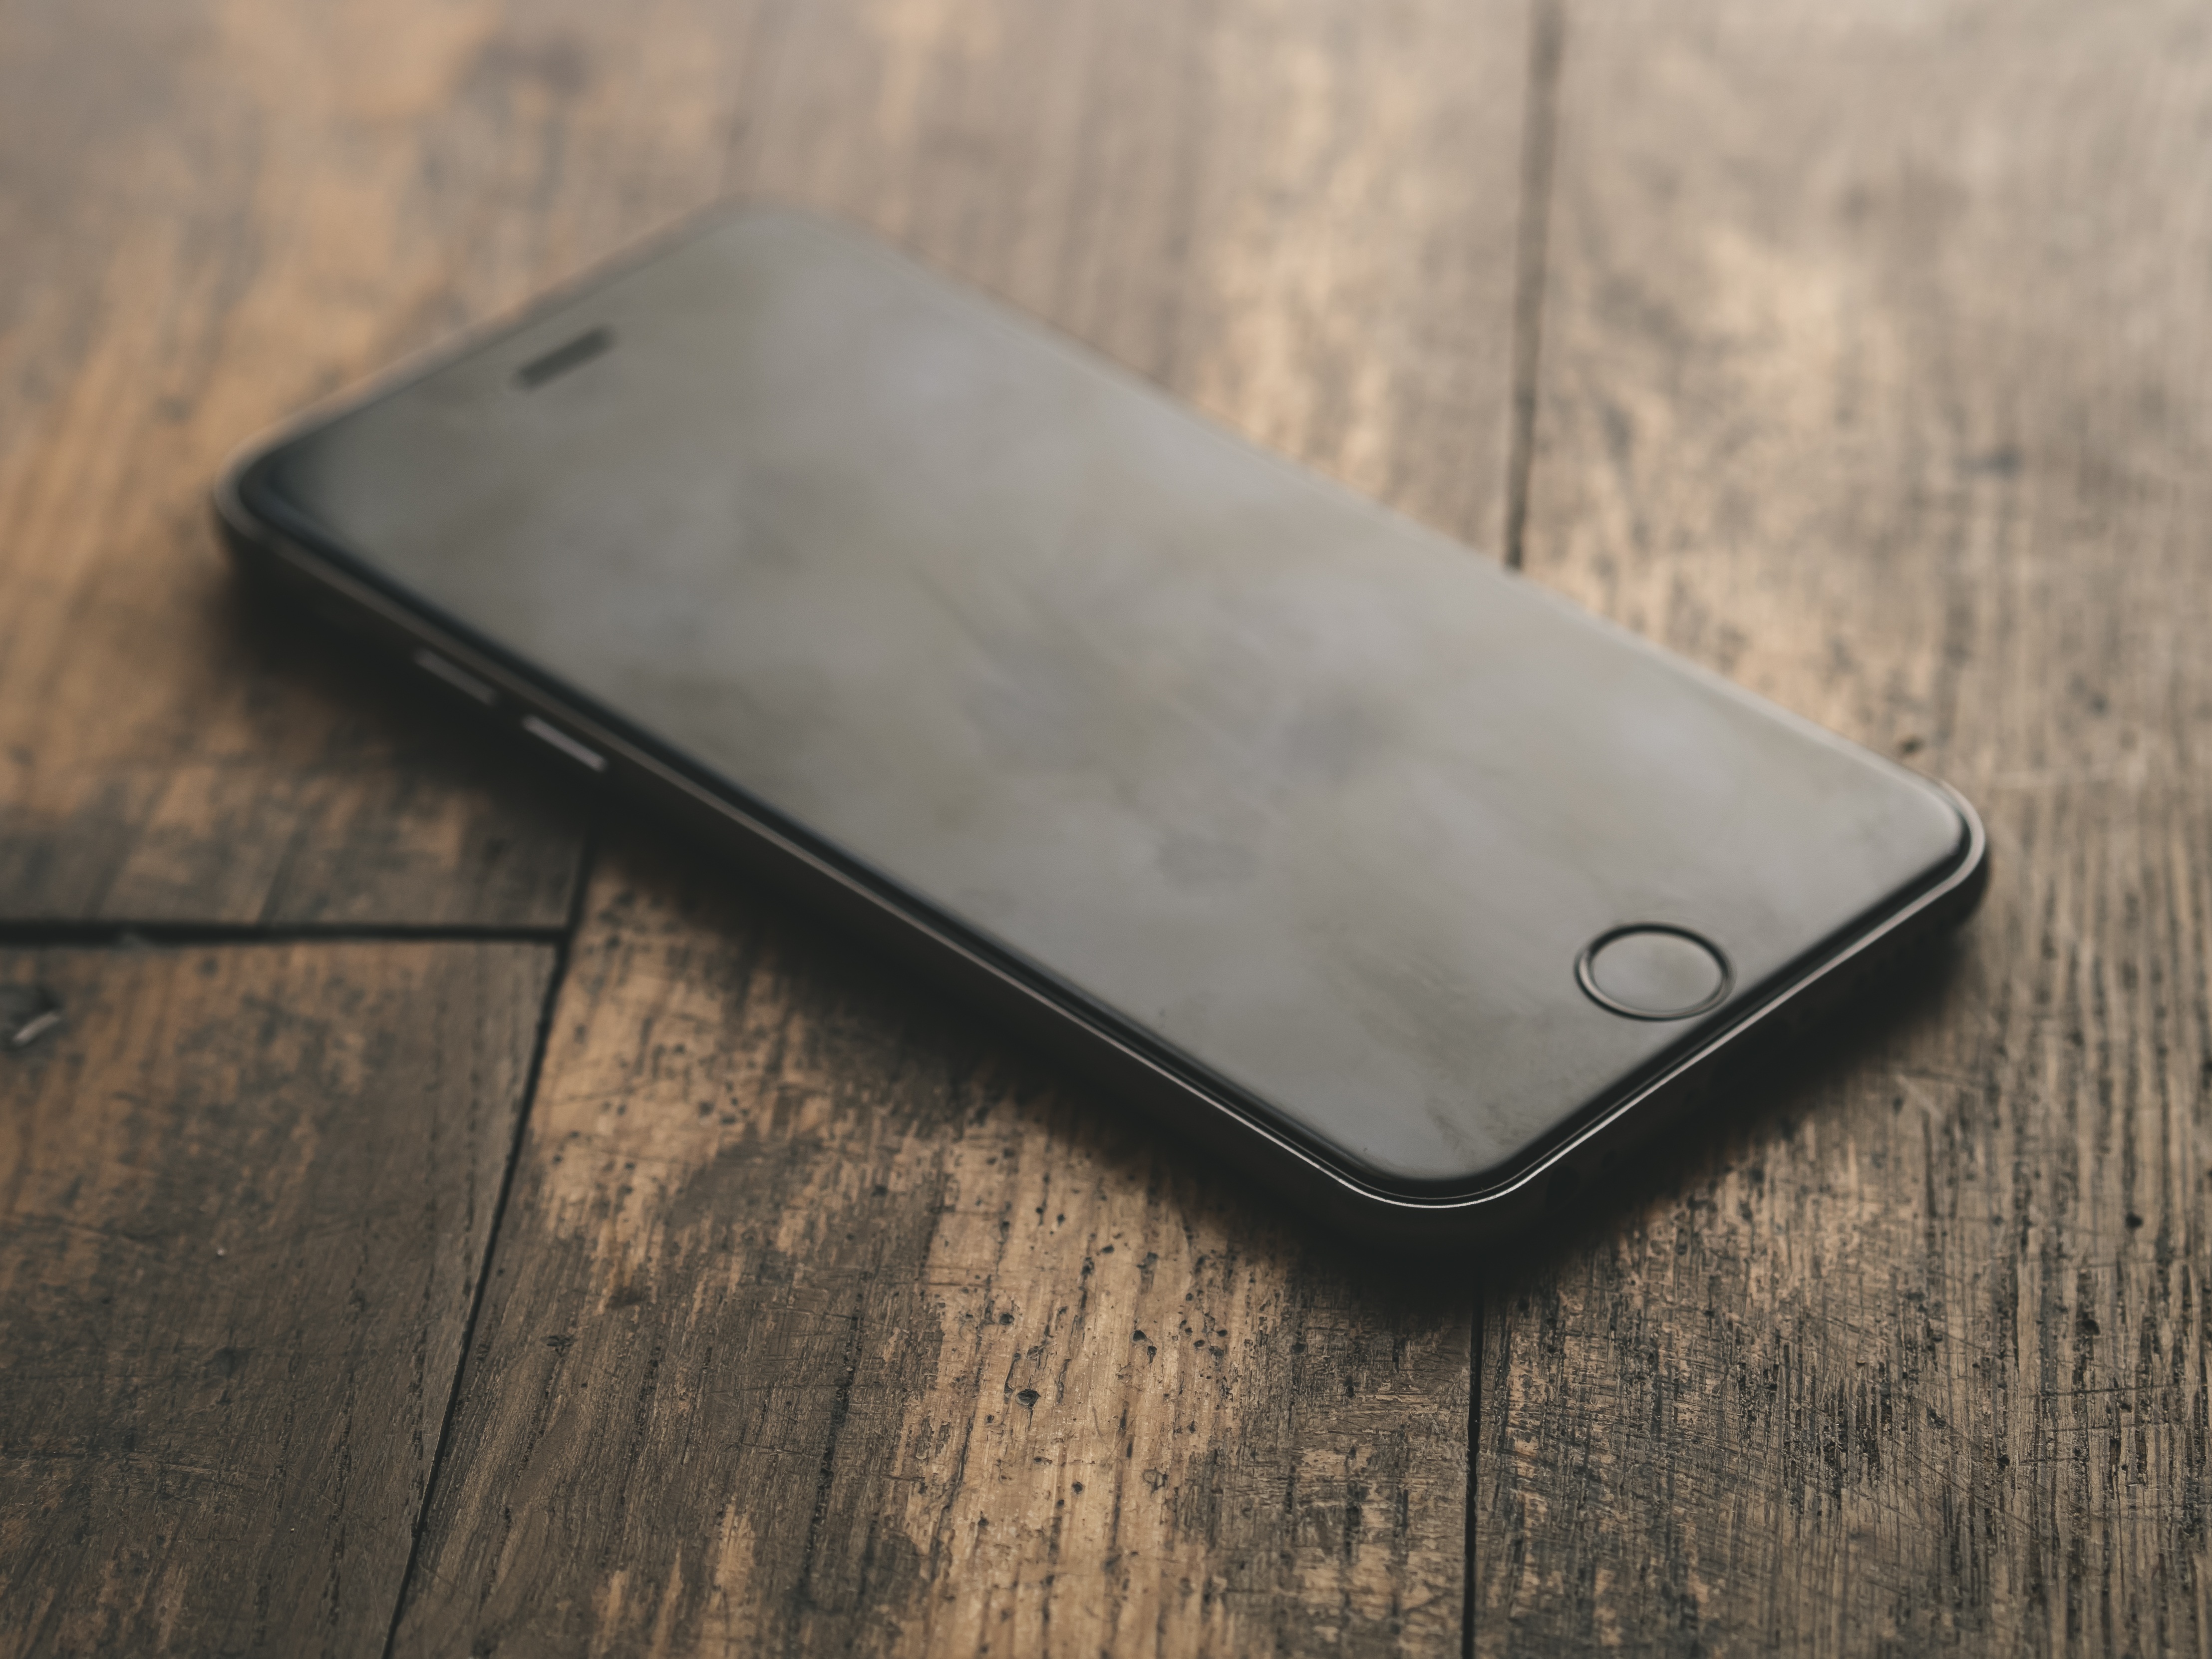
iphone, desk, smartphone, mobile, screen, table, wood, technology, white, leather, texture, old, isolated, phone, space, metal, telephone, communication, gadget, empty, business, black, mobile phone, modern, material, device, blank, background, display, wooden, cellphone, digital, 6s, cellular, connection, plus, smart, mockup, portable communications device, communication device